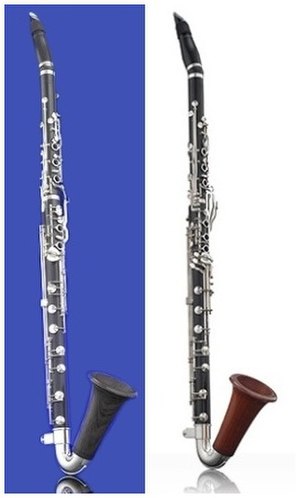
Bassethorn
Moderne bassethorn, tysk og fransk system